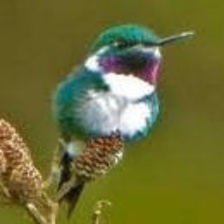
Species: AMETHYST WOODSTAR
Scientific name: CALLIPHLOX AMETHYSTINA
ImageNet parent category: hummingbird